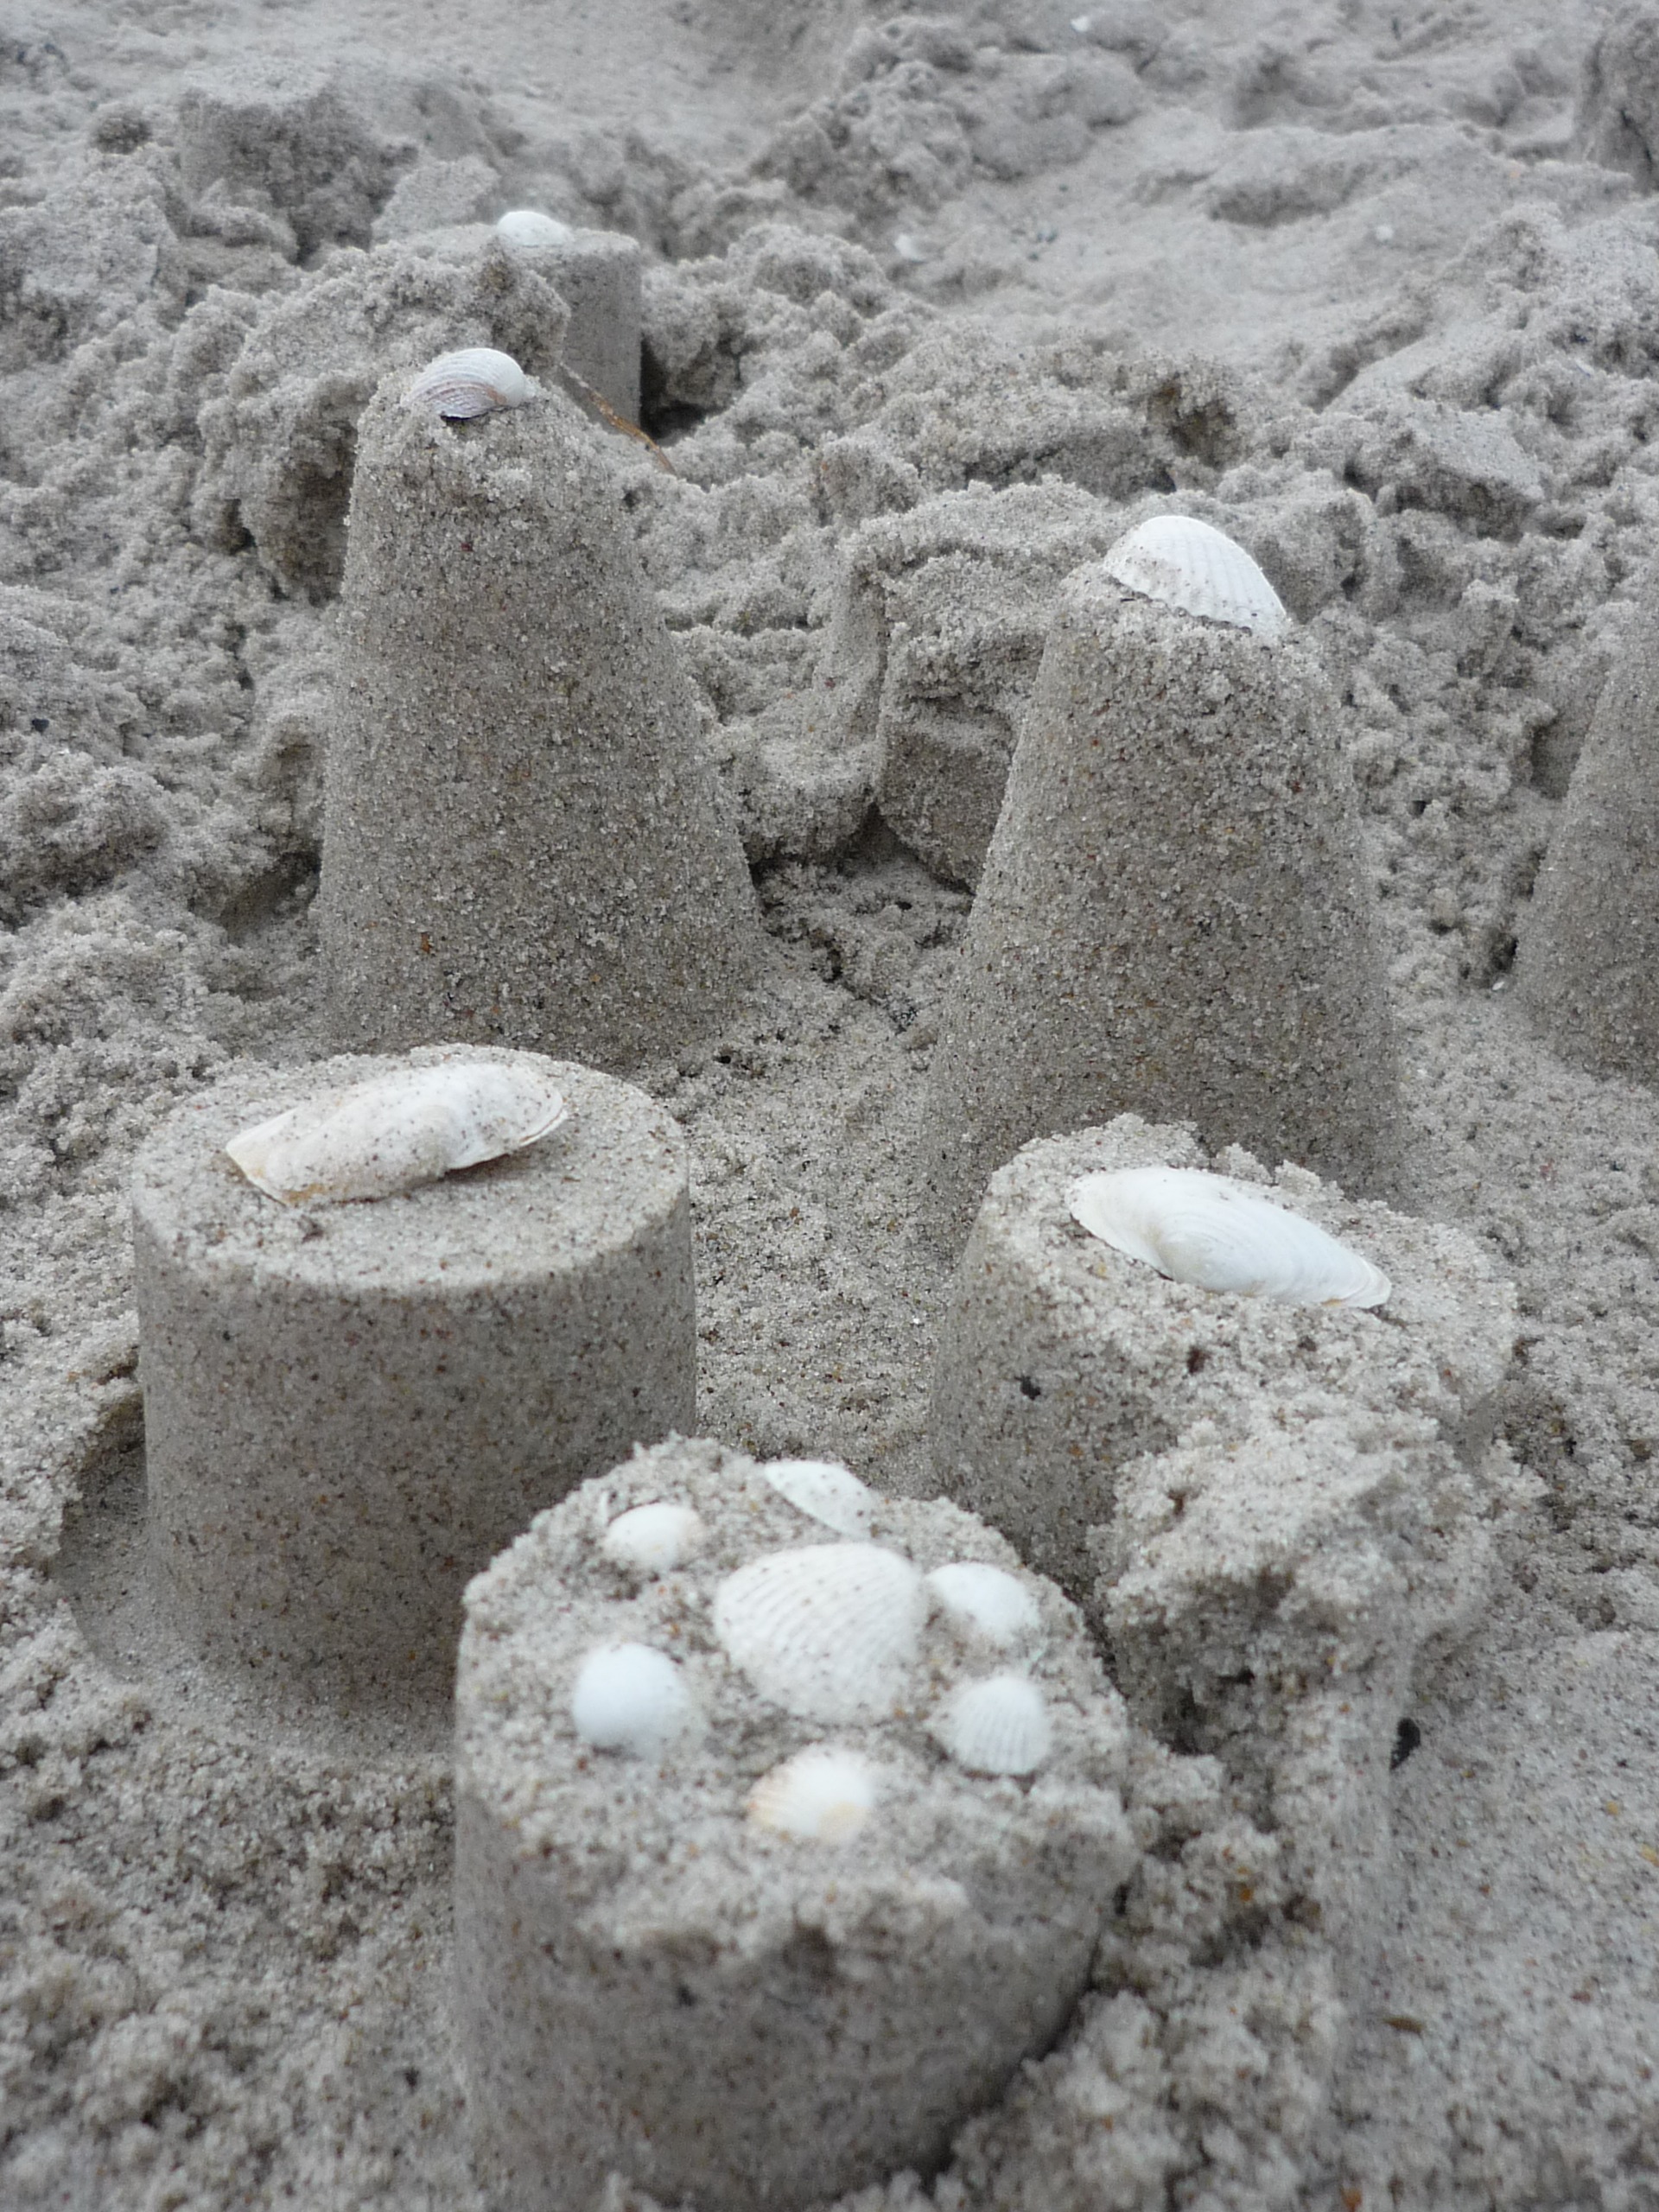
beach, sand, rock, snow, soil, material, sculpture, geology, boulder, build, mussels, sandburg, baltic sea, stone carving